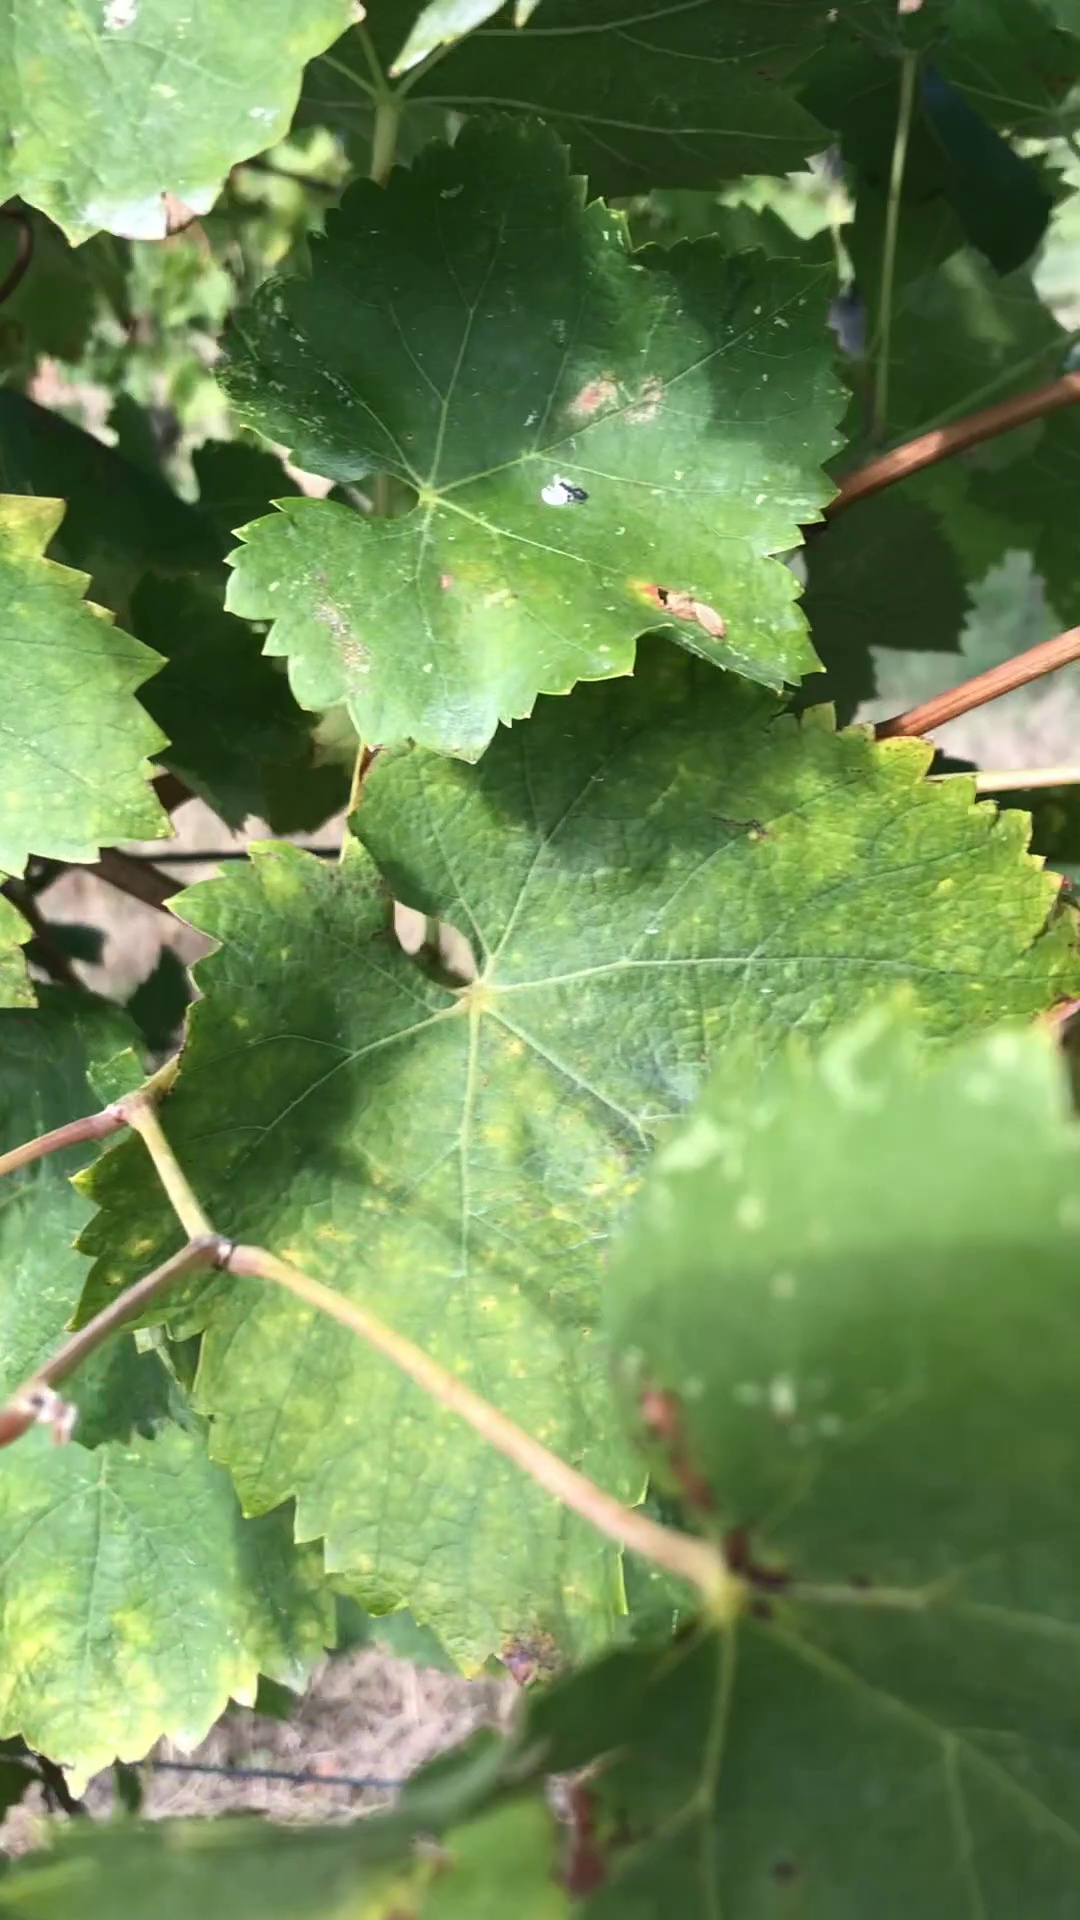
Label: healthy